Warwick Camp

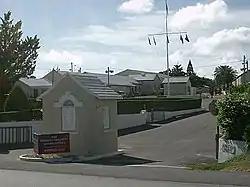
The main gate of Warwick Camp, as it appears today, from the South Shore Road

'Warwick Camp' was originally the rifle ranges and a training area used by units of the Bermuda Garrison based elsewhere in the colony. Today, the Camp is the home of the Royal Bermuda Regiment.